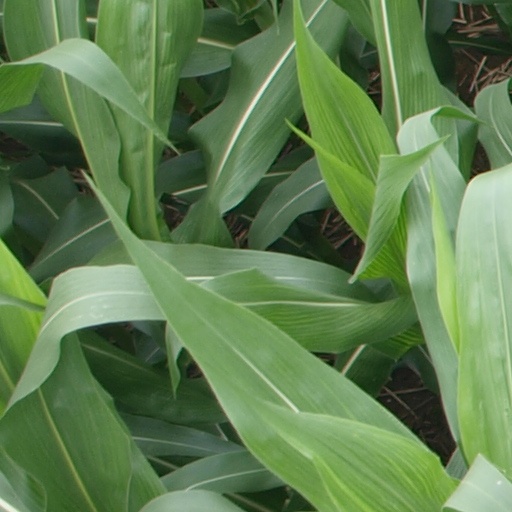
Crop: maize; corn